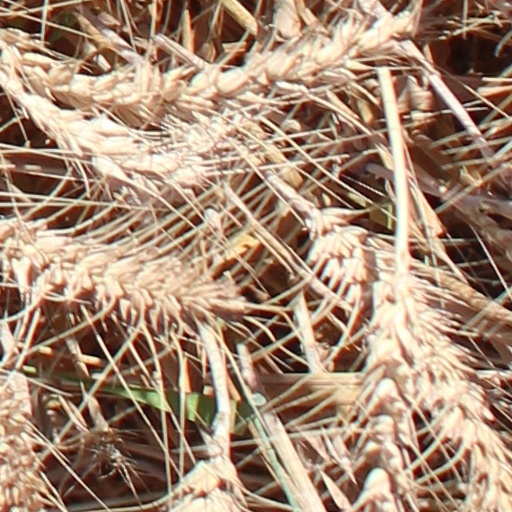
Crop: wheat